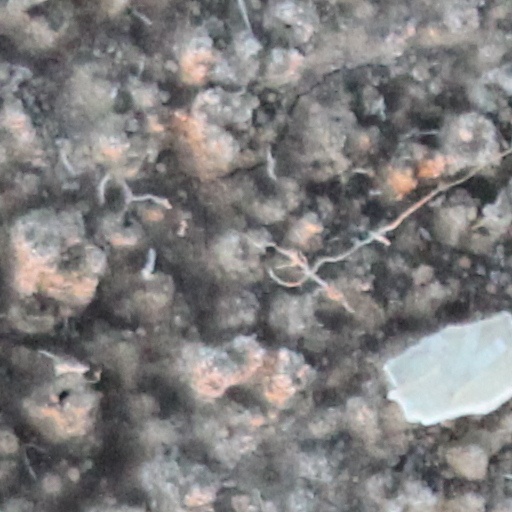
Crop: wheat